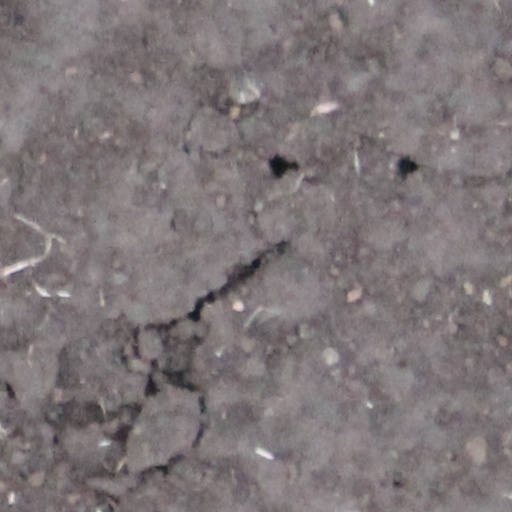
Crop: wheat